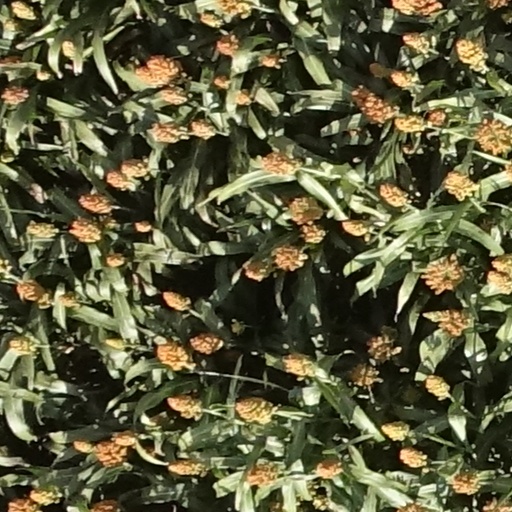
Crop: sorghum